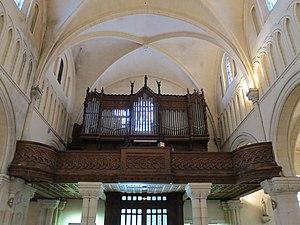
Orgue de l'église Saint-Gervais de Rouen.
L'église Saint-Gervais située place Saint-Gervais et rue Claude-Groulard à Rouen, a été construite entre 1868 et 1874, l'architecte en était Martin Pierre.